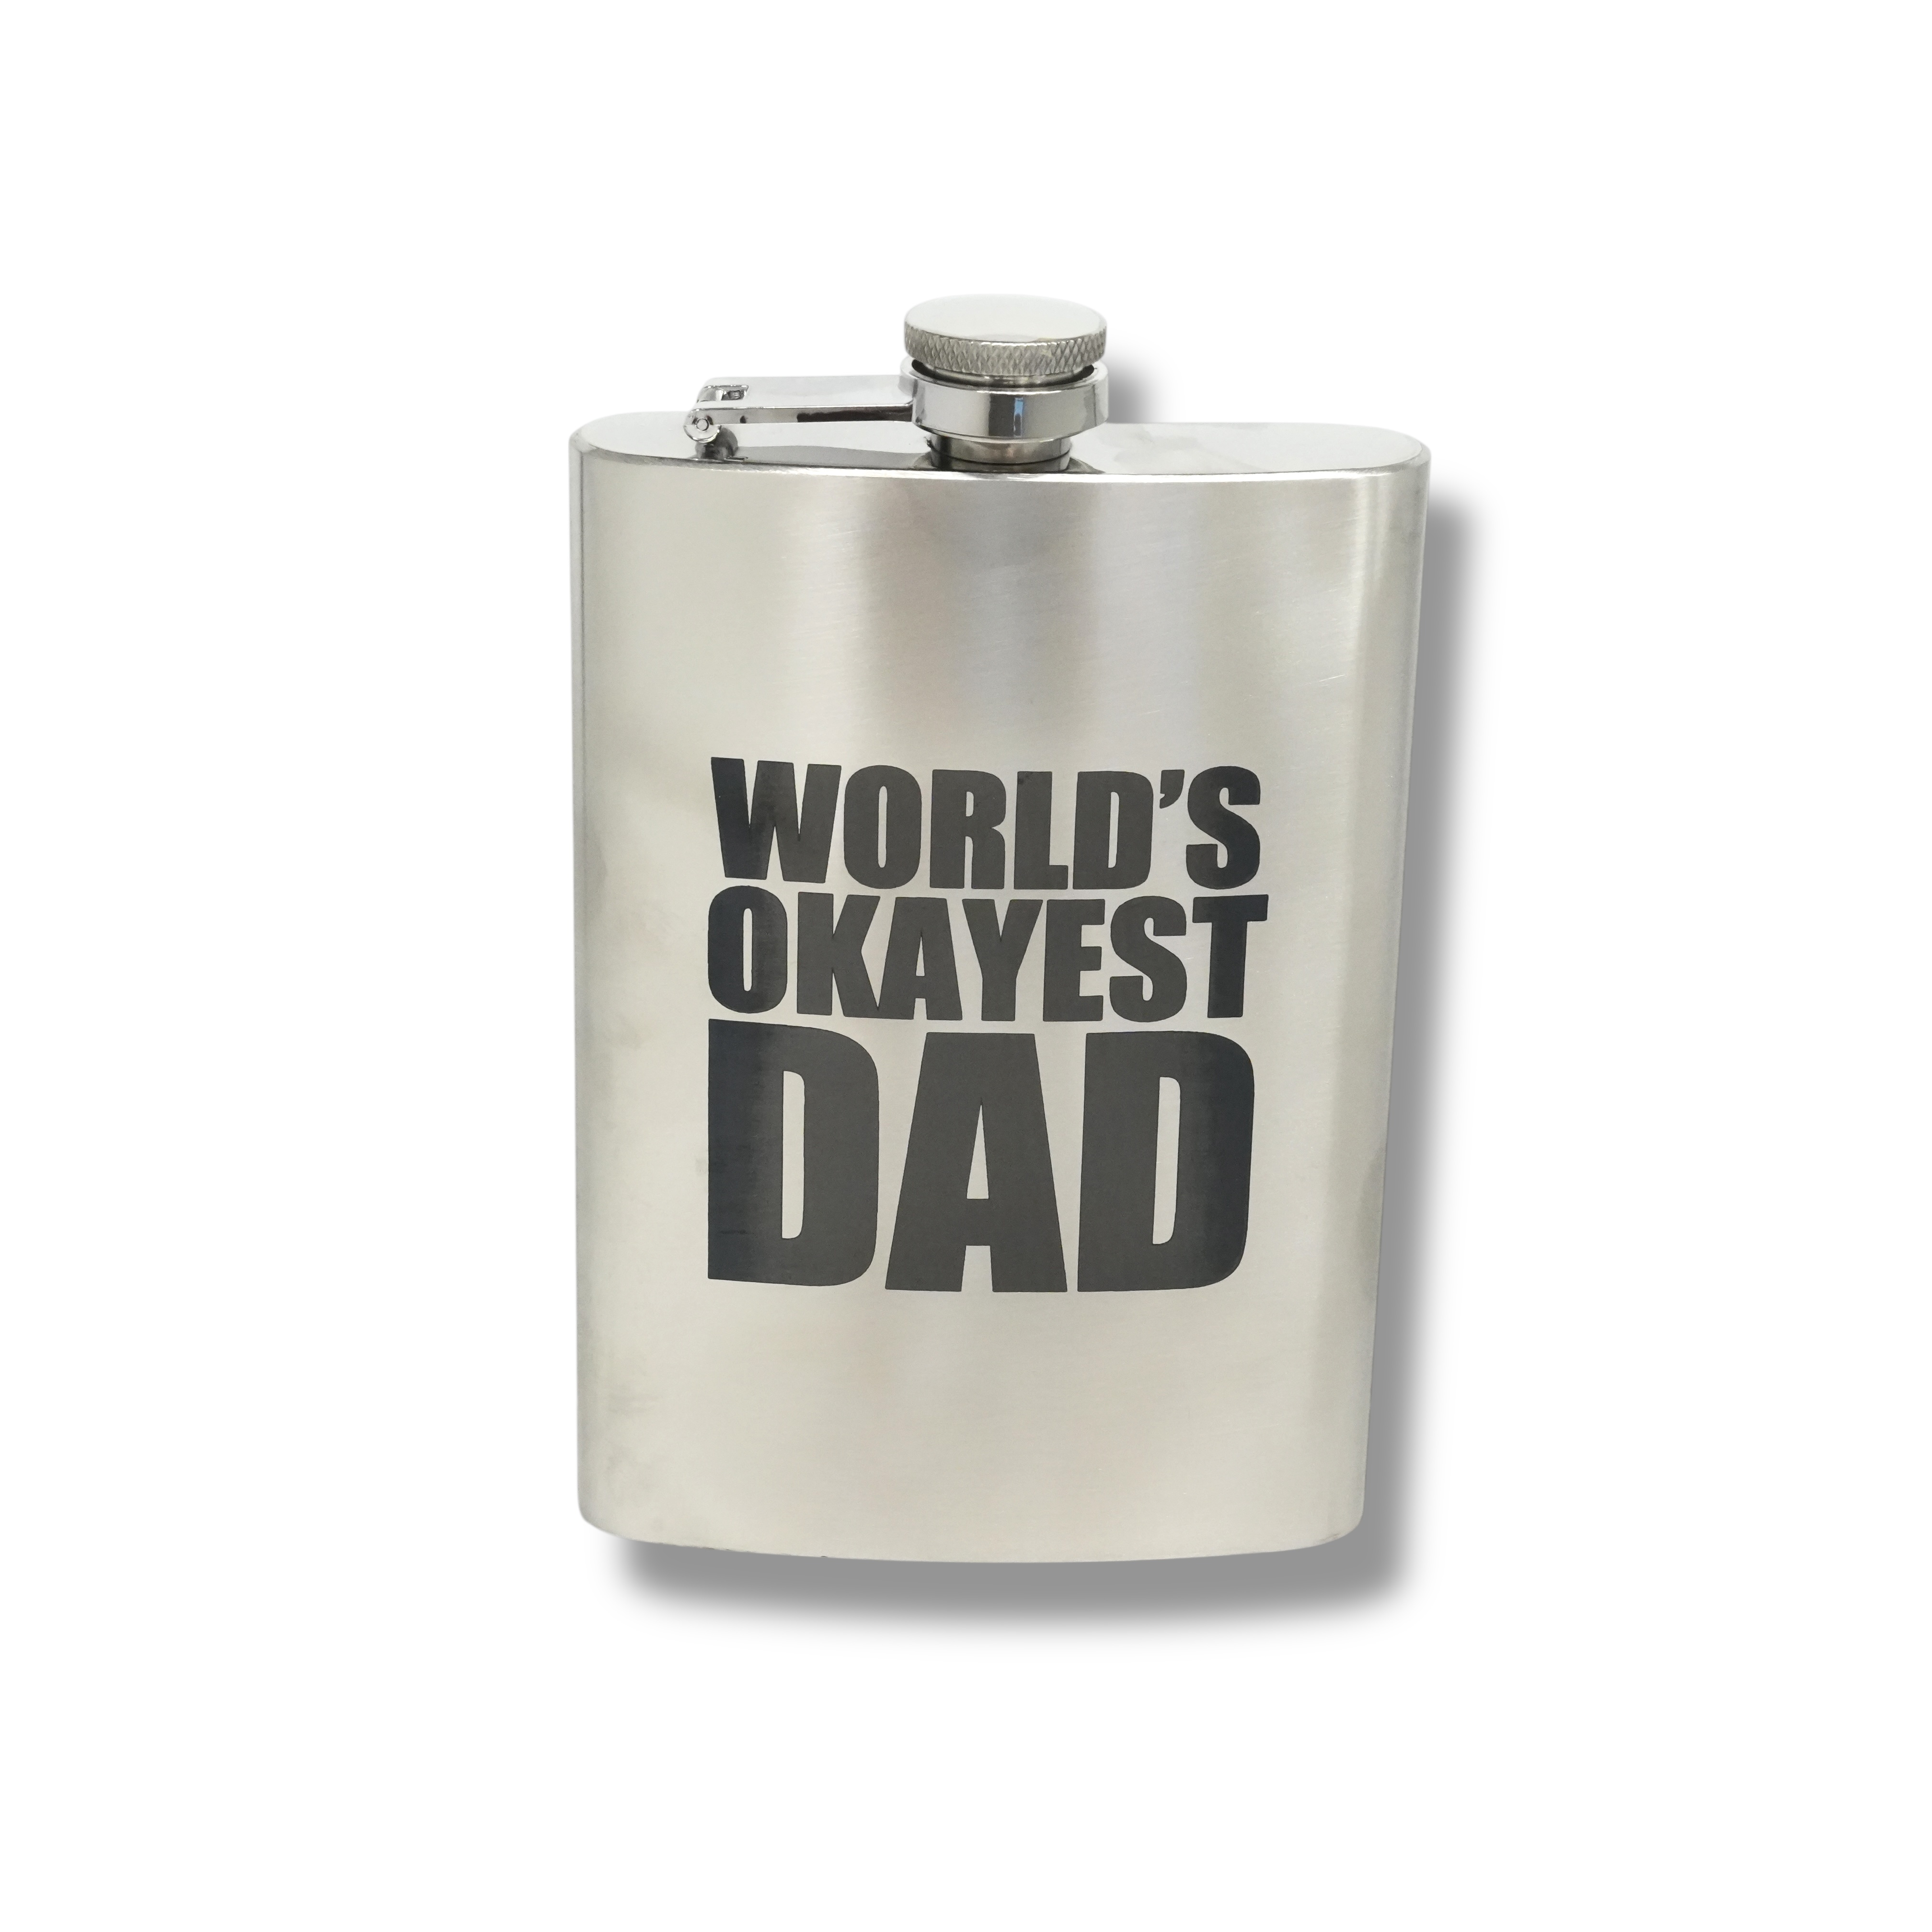
8oz Worlds Okayest Dad Stainless Steel Flask
Features Laser Engraved. Engraving is permanently infused into the metal. Screw-Down Cap. Measures 3-3/4" x 5-3/4" x 1". Designed and Engraved in Texas USA. We carry Lots of designs that should be perfect for you or the person you are shopping for.
Brand: MythicPlasmaArt
Category: Home & Garden > Kitchen & Dining > Food & Beverage Carriers > Flasks